Javier Álvarez (composer)

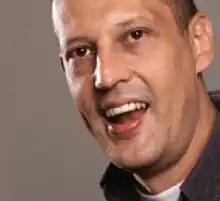
Álvarez in 2002

Javier Álvarez Fuentes (8 May 1956 – 23 May 2023) was a Mexican composer known for compositions that combined a variety of international musical styles and traditions, and that often utilized unusual instruments and new music technologies. Many of his works combine music technology with diverse instruments and influences from around the world. He taught internationally, in the UK and Sweden, and back in Mexico later in his career.